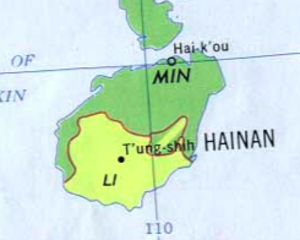
La société chinoise durant la dynastie Song est marquée par les réformes politiques et légales, un retour philosophique du confucianisme et le développement des villes qui deviennent, au-delà de centres administratifs, des centres commerciaux, industriels et de commerce maritime. Les habitants des zones rurales sont pour la plupart des fermiers, même si certains sont chasseurs, pêcheurs ou employés du gouvernement travaillant dans les mines ou les marais salants. Inversement, les boutiques, les artisans, les gardes de la ville, les saltimbanques, les travailleurs et les riches marchands vivent dans les centres des comtés ou des provinces, avec la noblesse chinoise.
Hainan est une île tropicale au sud de la Chine. Hainan est une province au sud de la République populaire de Chine dont le chef-lieu est Haikou. La population de l'île, dont la superficie est de 35 354 km², atteint 9,2 millions habitants fin 2016 dont une minorité significative de Li, les occupants originels de Hainan. Il s'agit de la plus petite province du pays. Le gouvernement chinois a rattaché à cette province les petites îles de mer de Chine méridionale dont elle revendique la souveraineté.